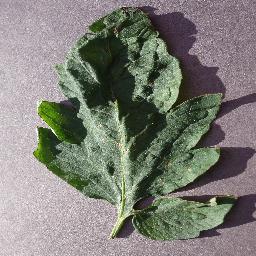
Label: Tomato___Target_Spot